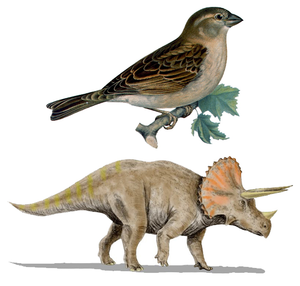
Cette page a pour objet de présenter un arbre phylogénétique des Dinosauria, c'est-à-dire un cladogramme mettant en lumière les relations de parenté existant entre leurs différents groupes, telles que les dernières analyses reconnues les proposent. Ce n'est qu'une possibilité, et les principaux débats qui subsistent au sein de la communauté scientifique sont brièvement présentés ci-dessous, avant la bibliographie.